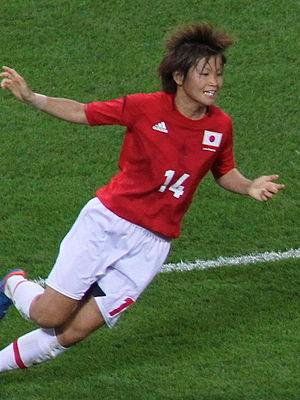
Asuna Tanaka
Asuna Tanaka er en japansk fodboldspiller. Hun har tidligere spillet for Japans kvindefodboldlandshold.